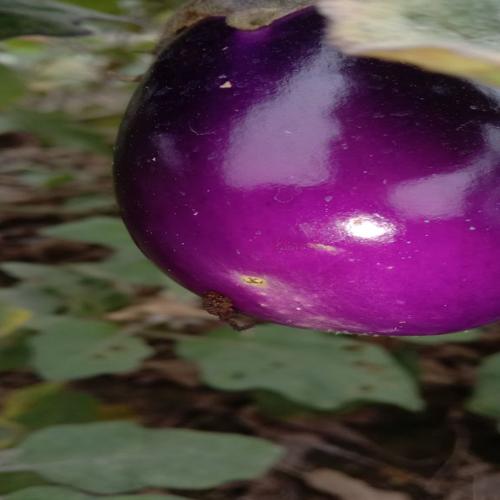
Label: Shoot and Fruit Borer